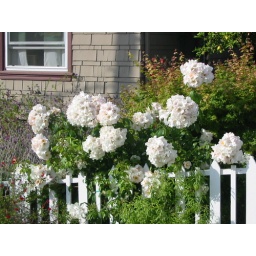
Roses and the fence in front of Sue's house